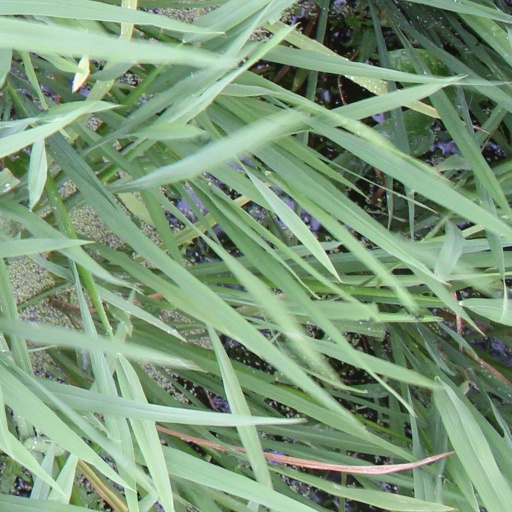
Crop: rice